Henry Marshall Tory

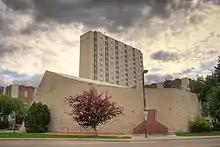
Tory Theatre at the University of Alberta

Tory returned to Alberta in 1919 and resumed his position as president of the University of Alberta. Nearing retirement, on June 1, 1928, he accepted an appointment as the first President of the Council and Chief Executive Officer of the National Research Laboratories (which was later called the National Research Council of Canada). Something of Tory's management style was described by Mel Thistle: "Having chosen his directors, Tory then set about filling, not the senior positions, but the junior posts. He knew that the best way was to use the top young people, with rapid promotions to fill the intermediated positions. In this he was aided by the accident of the depression, which made it possible for brilliant young people to be obtained for very small salaries."